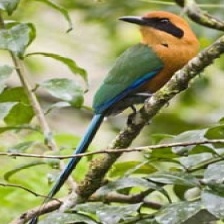
Species: RUFUOS MOTMOT
Scientific name: BARYPHTHENGUS MARTII